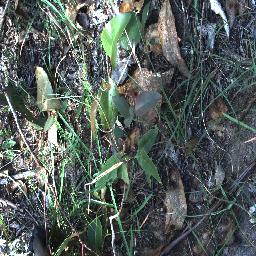
Label: negative